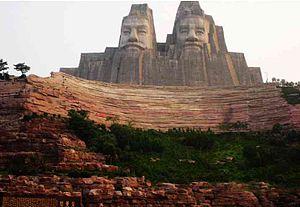
Les Empereurs Yan et Huang est une statue représentant les empereurs chinois Yandi et Huángdì, située à Zhengzhou, dans la province du Henan en République populaire de Chine. La construction, entreprise en 1987, a duré 20 ans et s'est donc achevée en 2007.
Cet article recense les statues les plus hautes actuellement érigées.